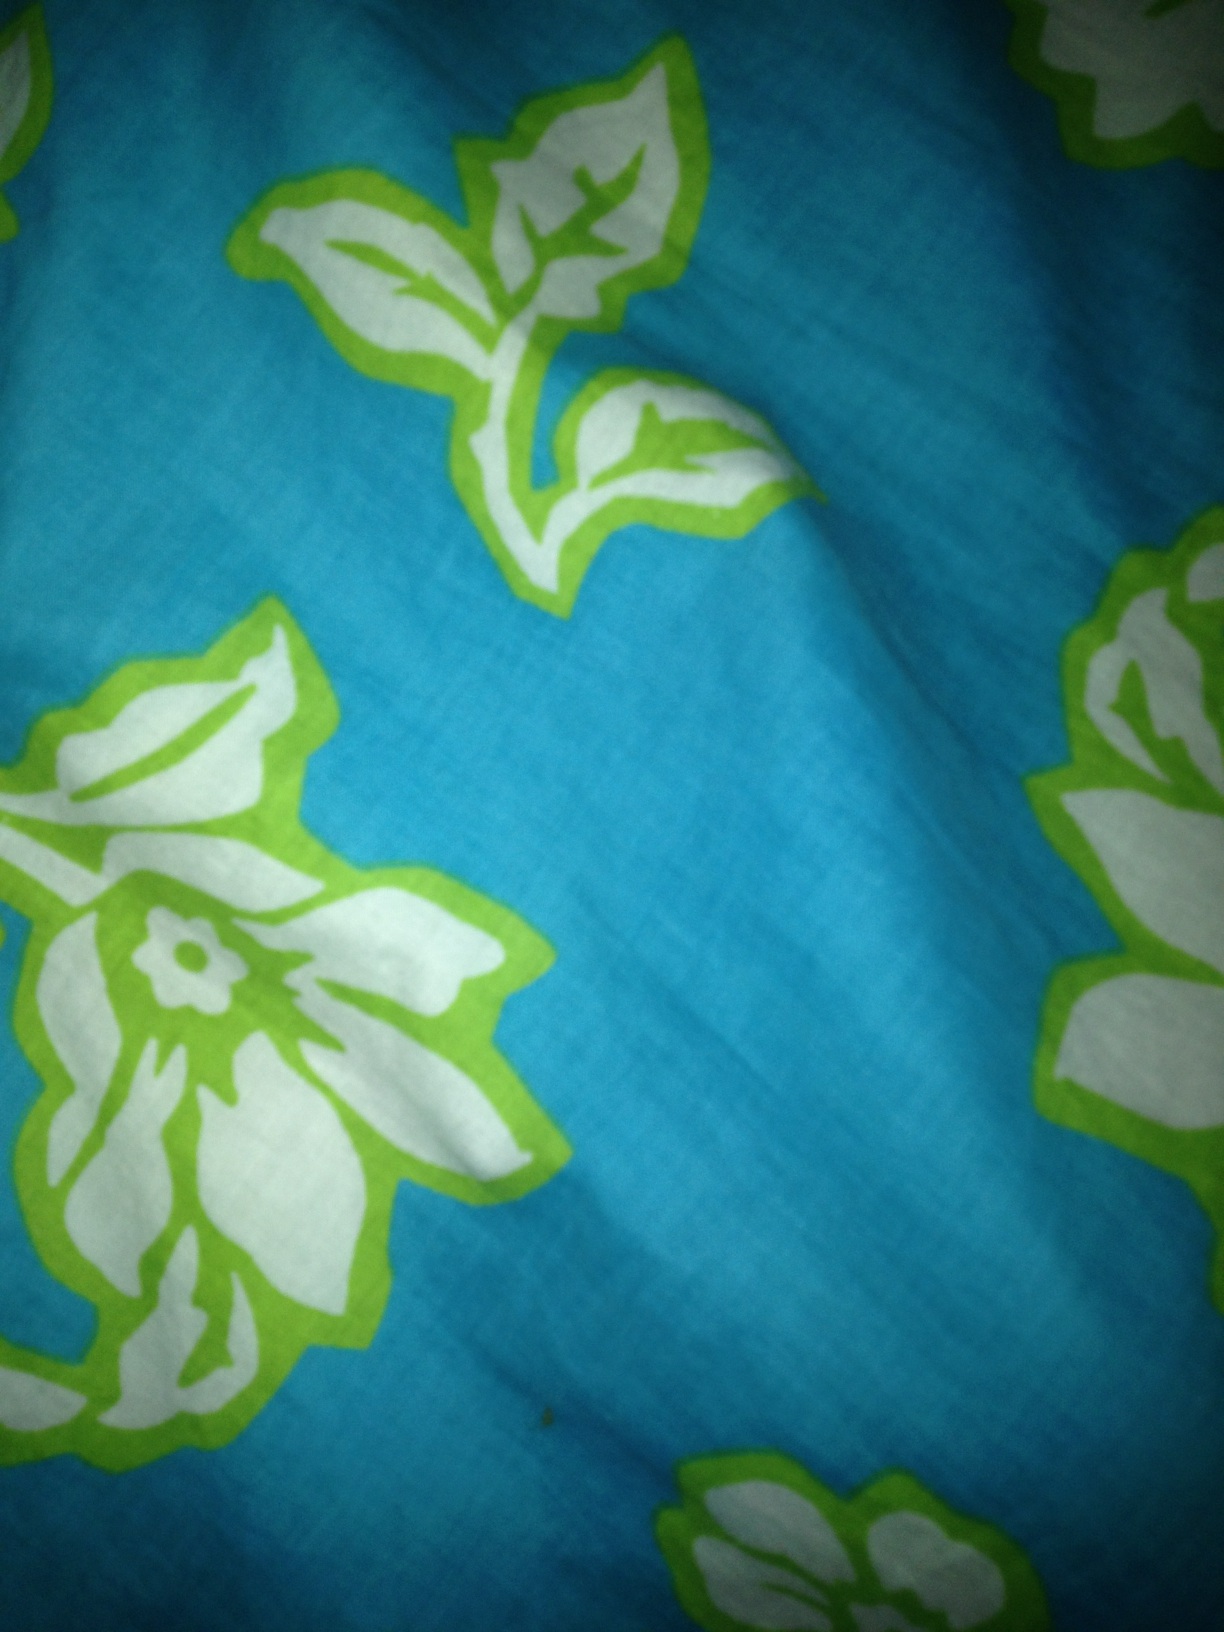Question: Is this flowers or stripes?
Answer: flowers